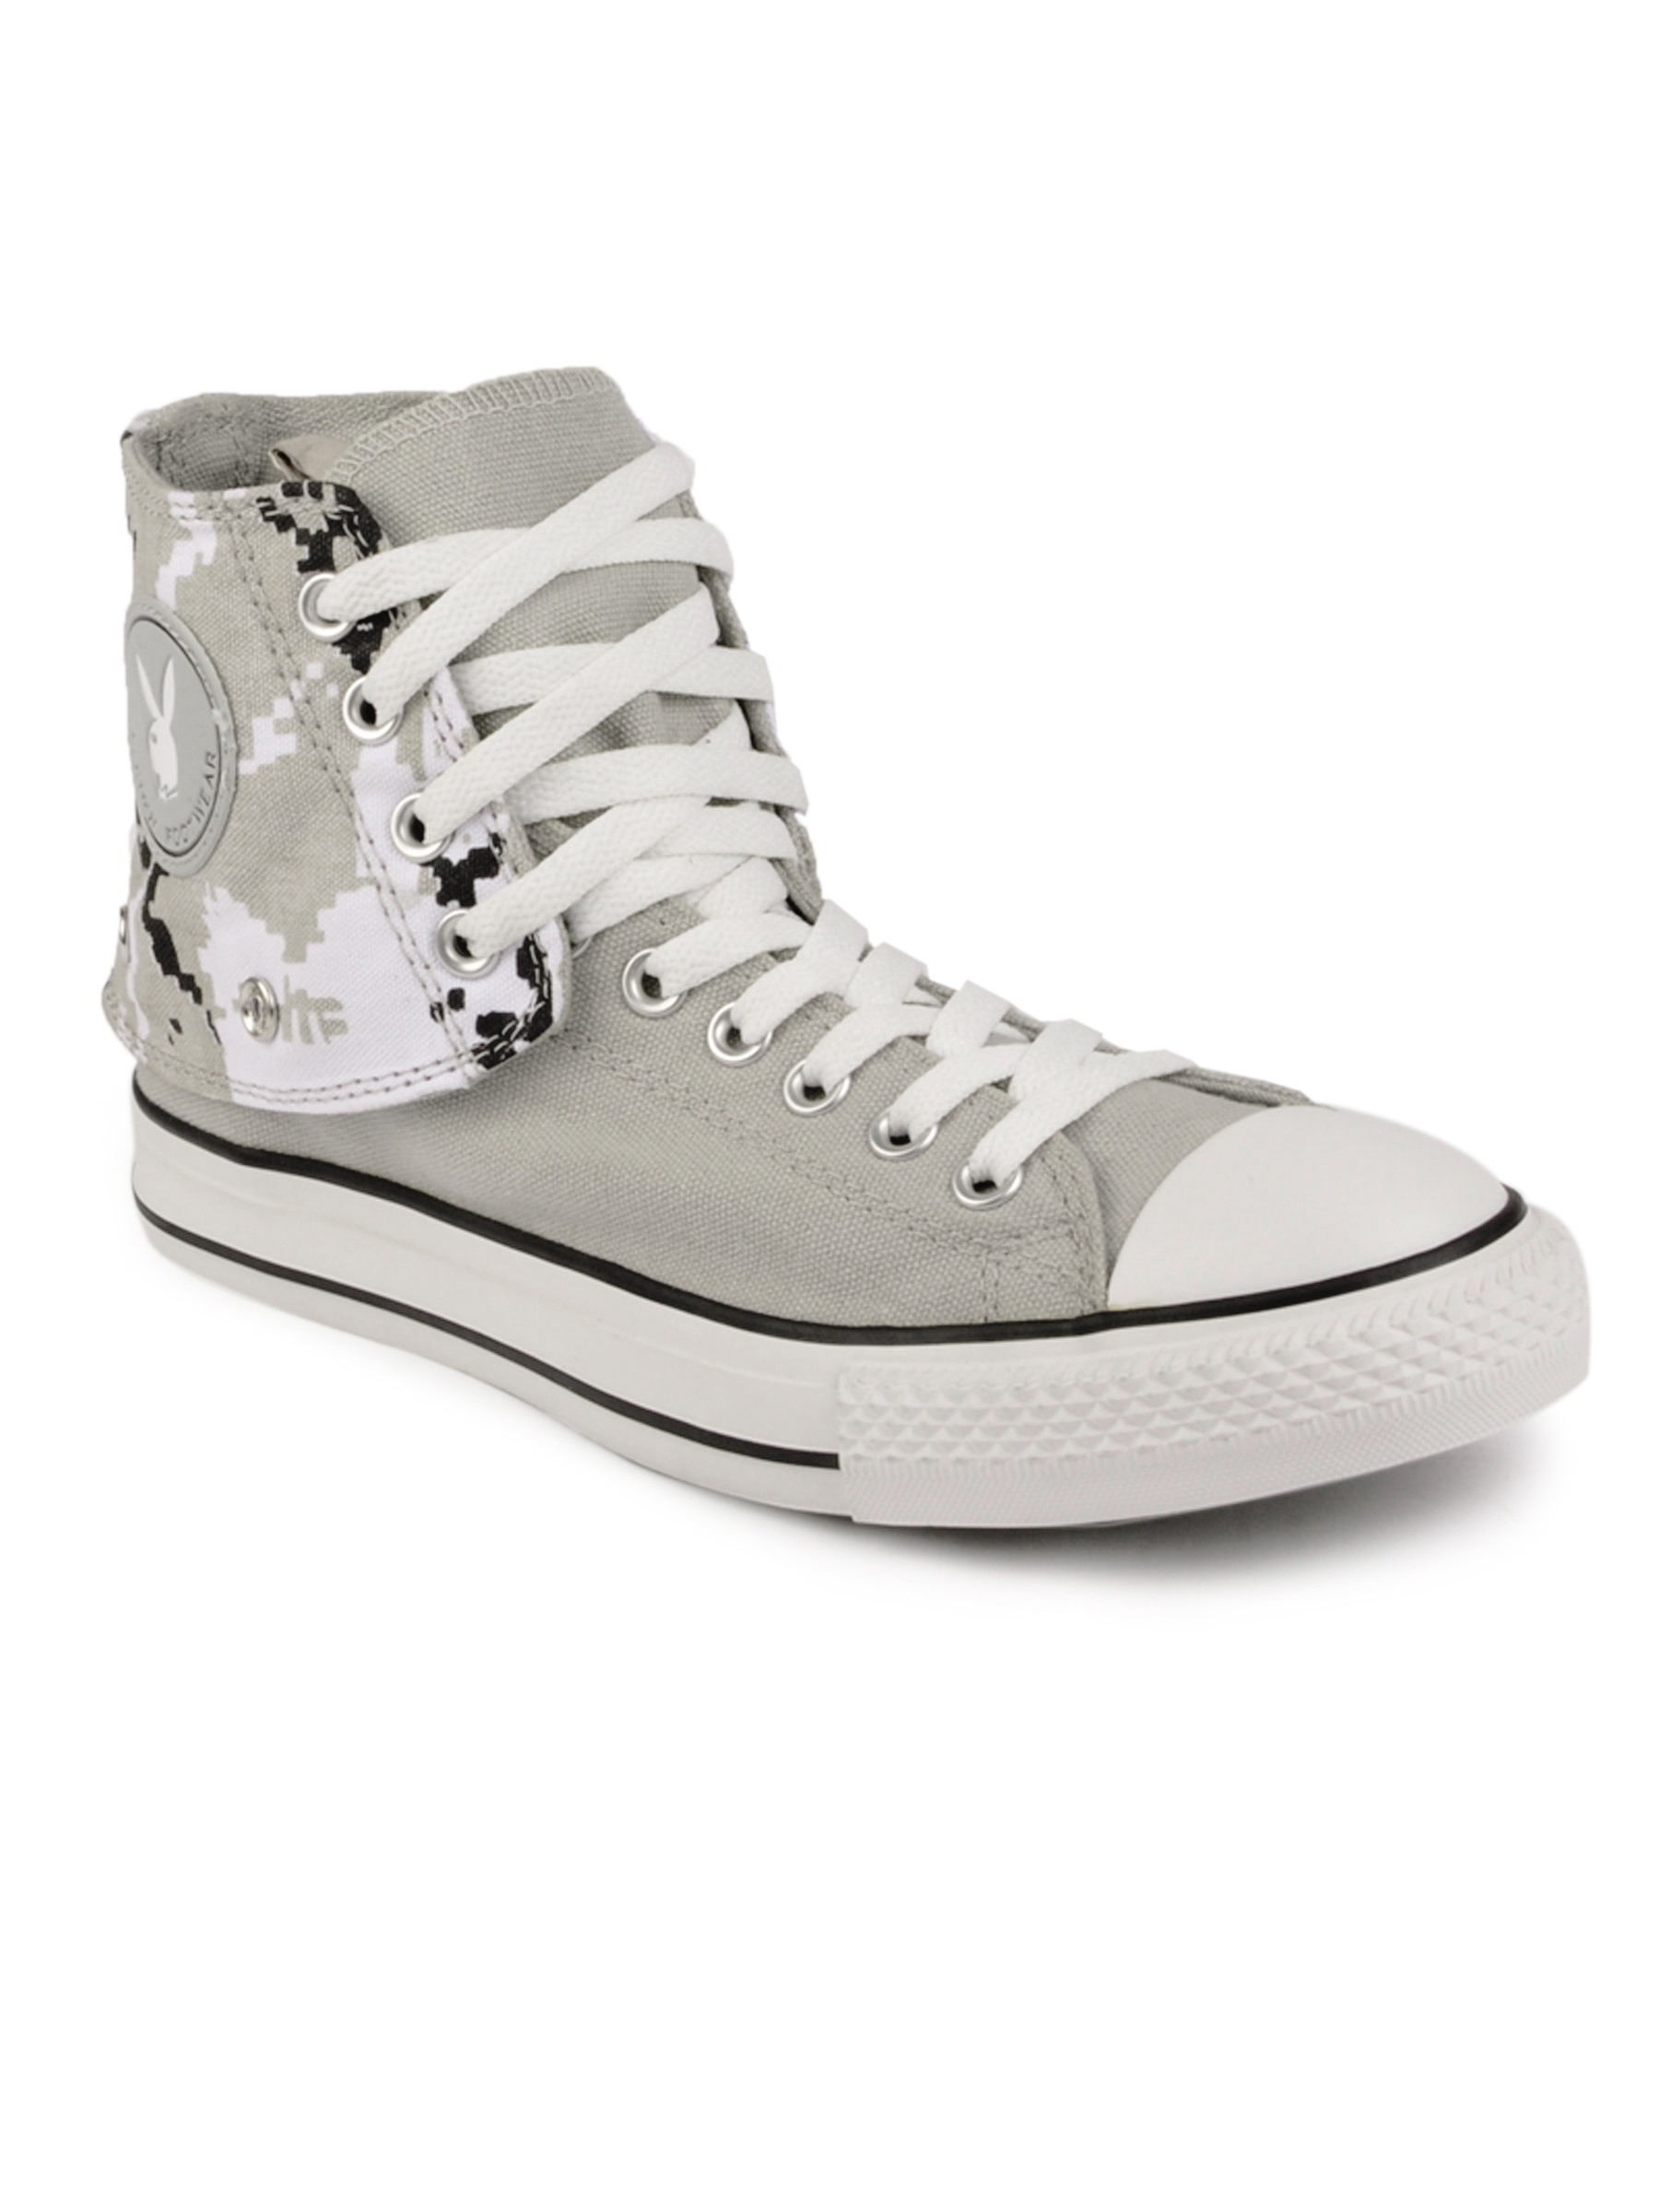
Playboy Men Casual Grey Casual Shoes
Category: Footwear / Shoes / Casual Shoes
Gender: Men
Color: Grey
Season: Summer 2013
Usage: Casual